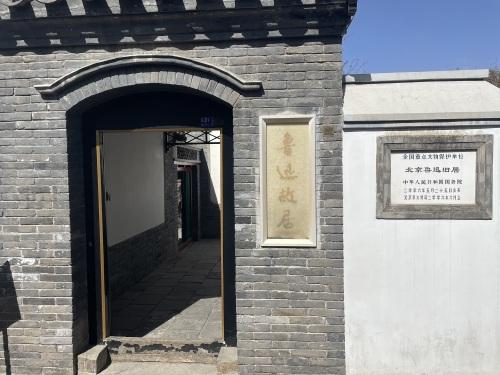
地标名称：北京鲁迅博物馆
所在城市：北京市·西城区